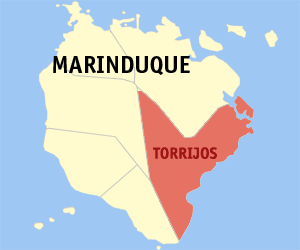
Torrijos est une municipalité de la province de Marinduque, aux Philippines.